Martha Jane Knowlton Coray

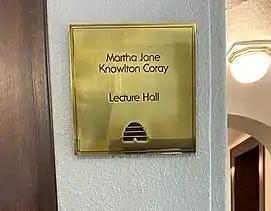
Plaque outside the Martha Jane Knowlton Coray lecture hall in the Karl G. Maeser Building on Brigham Young University's campus

The Corays' first residence in Utah was a house adjacent to the Salt Lake Theatre. Coray was a member of the Thirteenth Ward Relief Society in Salt Lake City, and served as the organization's first secretary. Then, in 1855, the family moved to Tooele, Utah, where Coray oversaw dairy production on their farm. Unsatisfied with life in Tooele, the Corays relocated, splitting their time between a house in Provo and a farm in Mona. With this move, Coray shifted her home industry focus from producing cheese to crafting soap and distilling ointments. Her soap production served as the family's contribution to the United Order, an initiative pushing towards Latter-day Saint self-sufficiency. Financial difficulties often plagued the Coray family, and, during times of famine, Martha Coray would feed her children watercress, lilies, rabbit meat, and wild onions. She would also make candles of tallow, which the children would then sell to the community. Over the years, her role oscillated between frontierswoman and middle-class wife as the family's financial situation shifted. Coray stepped in to assist Howard financially whenever needed. Throughout her adult life, however, she had health issues, mainly a "persistent cough."